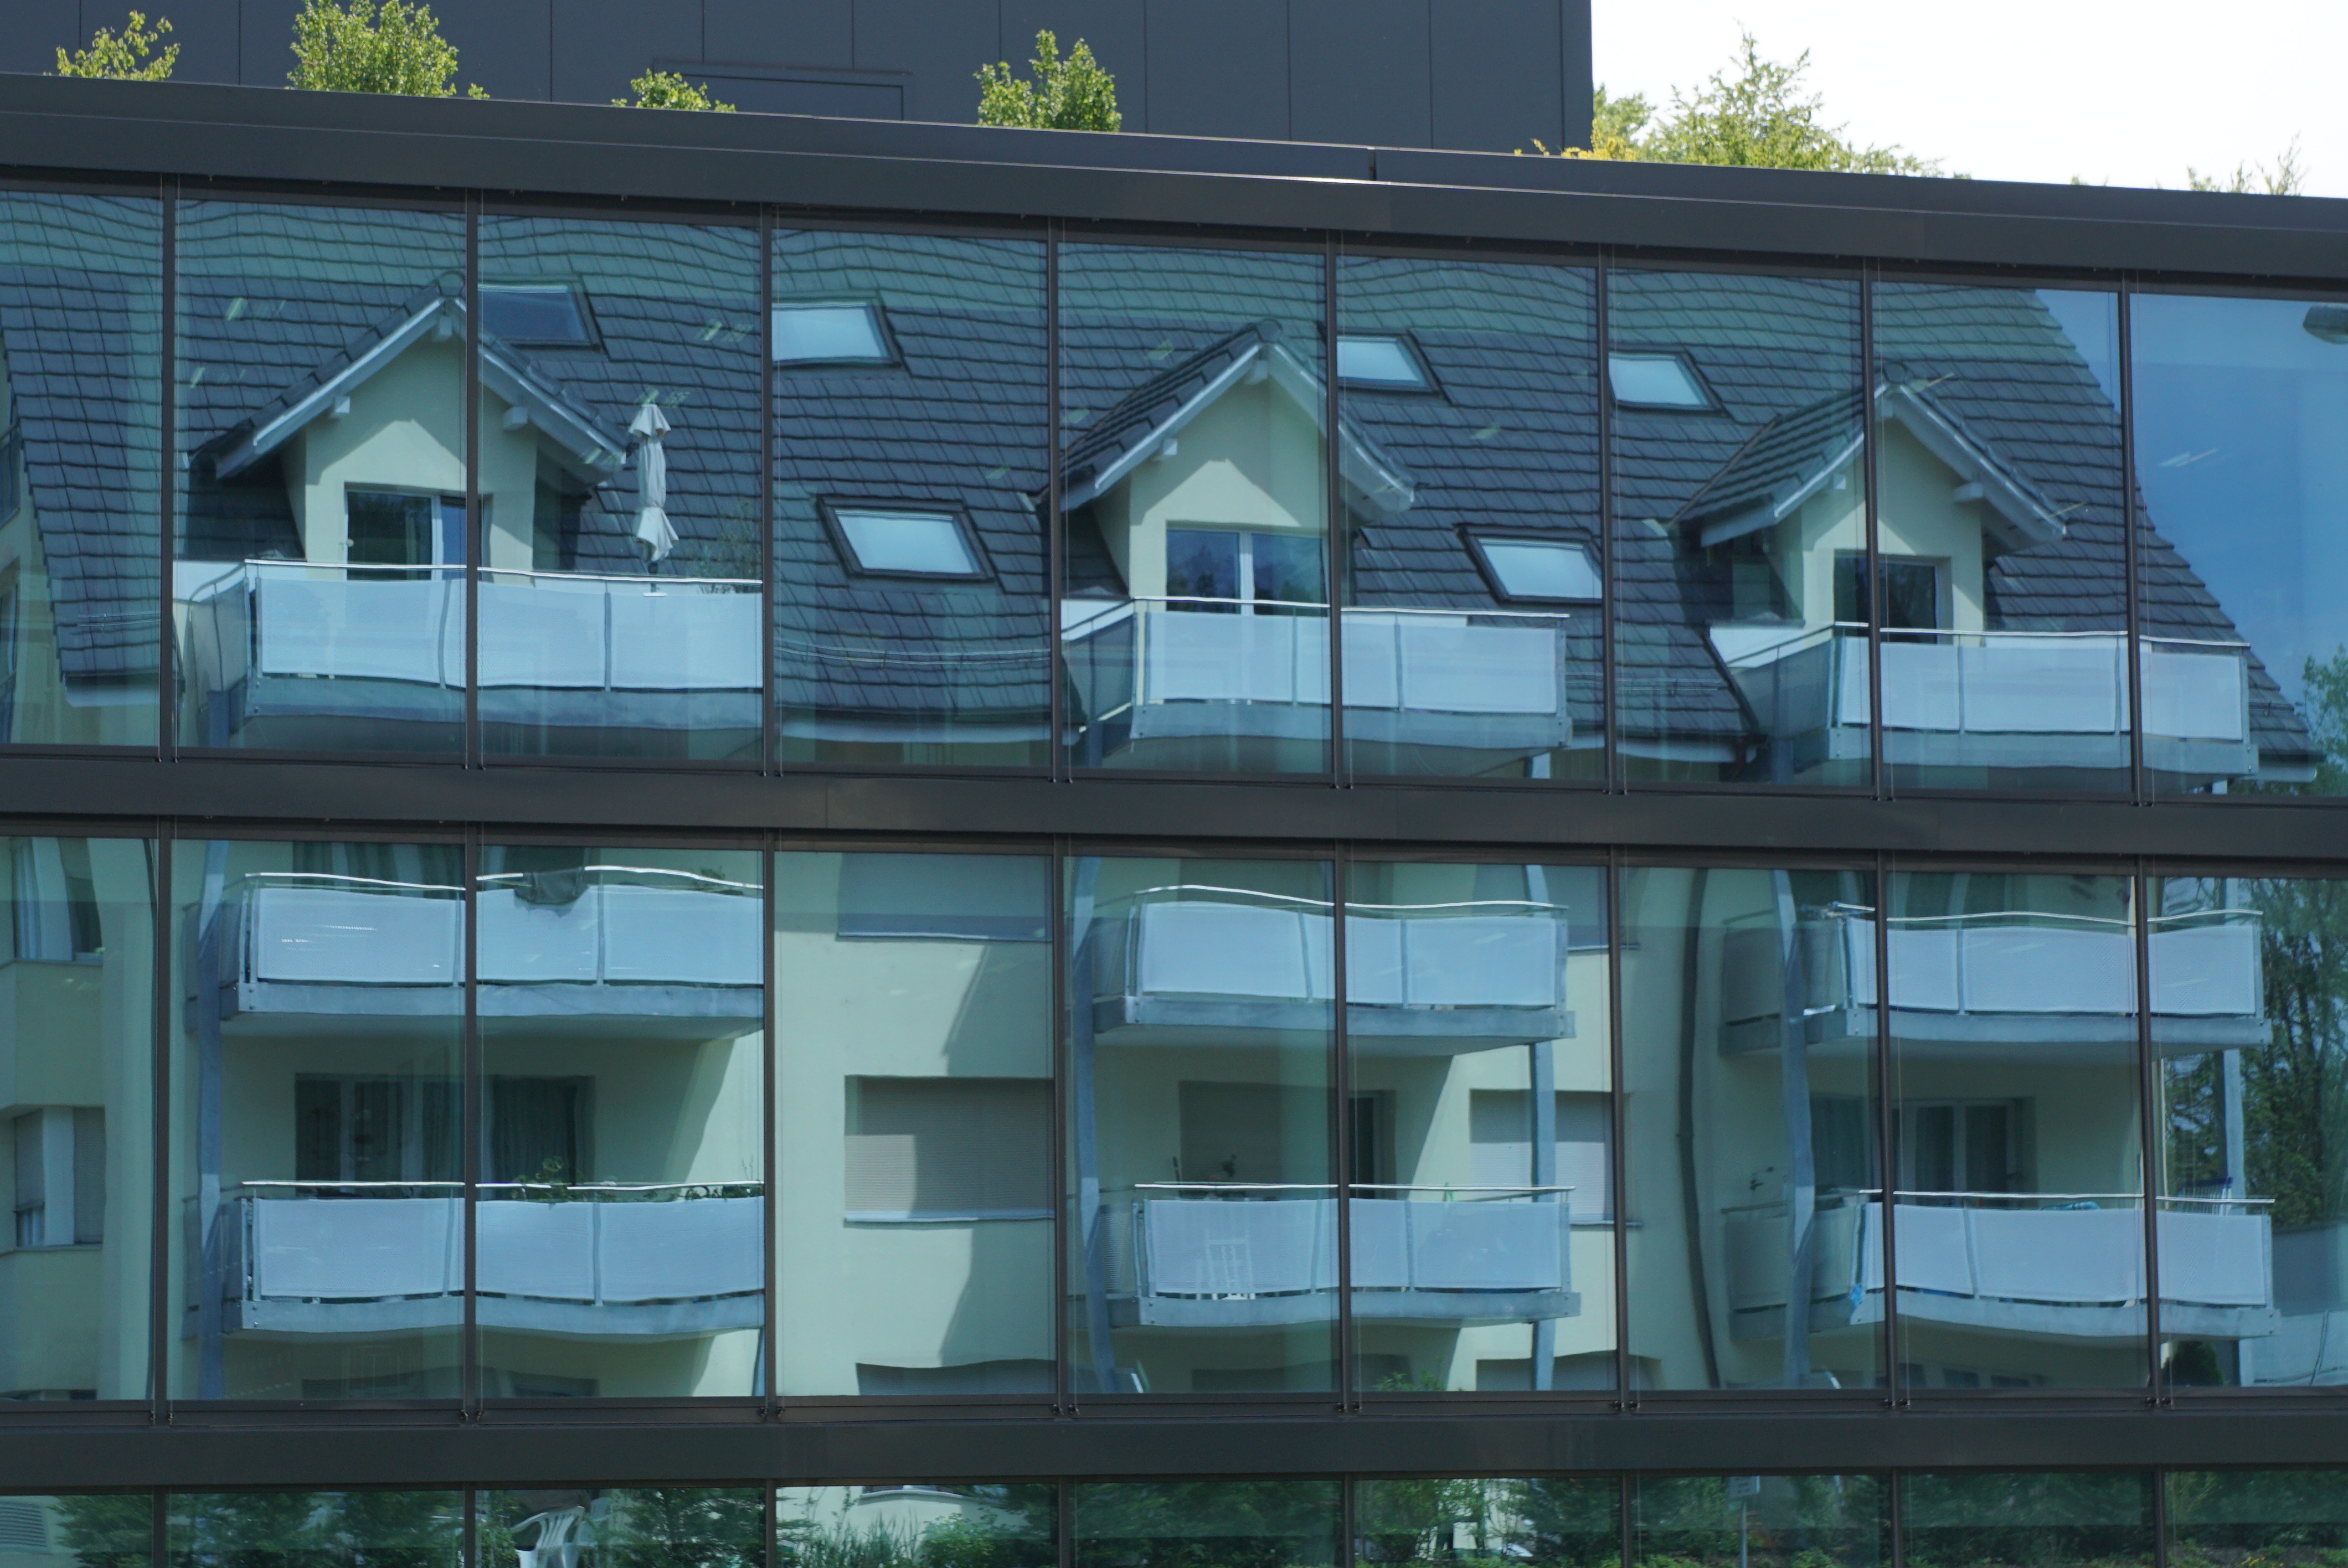
architecture, house, window, roof, home, suburb, facade, residence, property, apartment, tower block, interior design, mirror, estate, mirroring, siding, condominium, neighbourhood, glass front, residential area